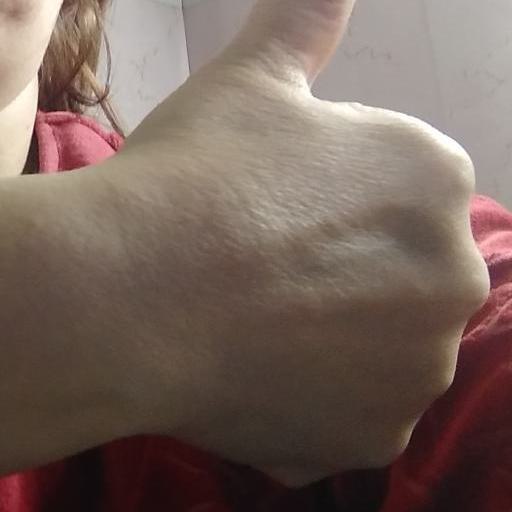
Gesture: like